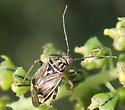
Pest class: lygus_bug